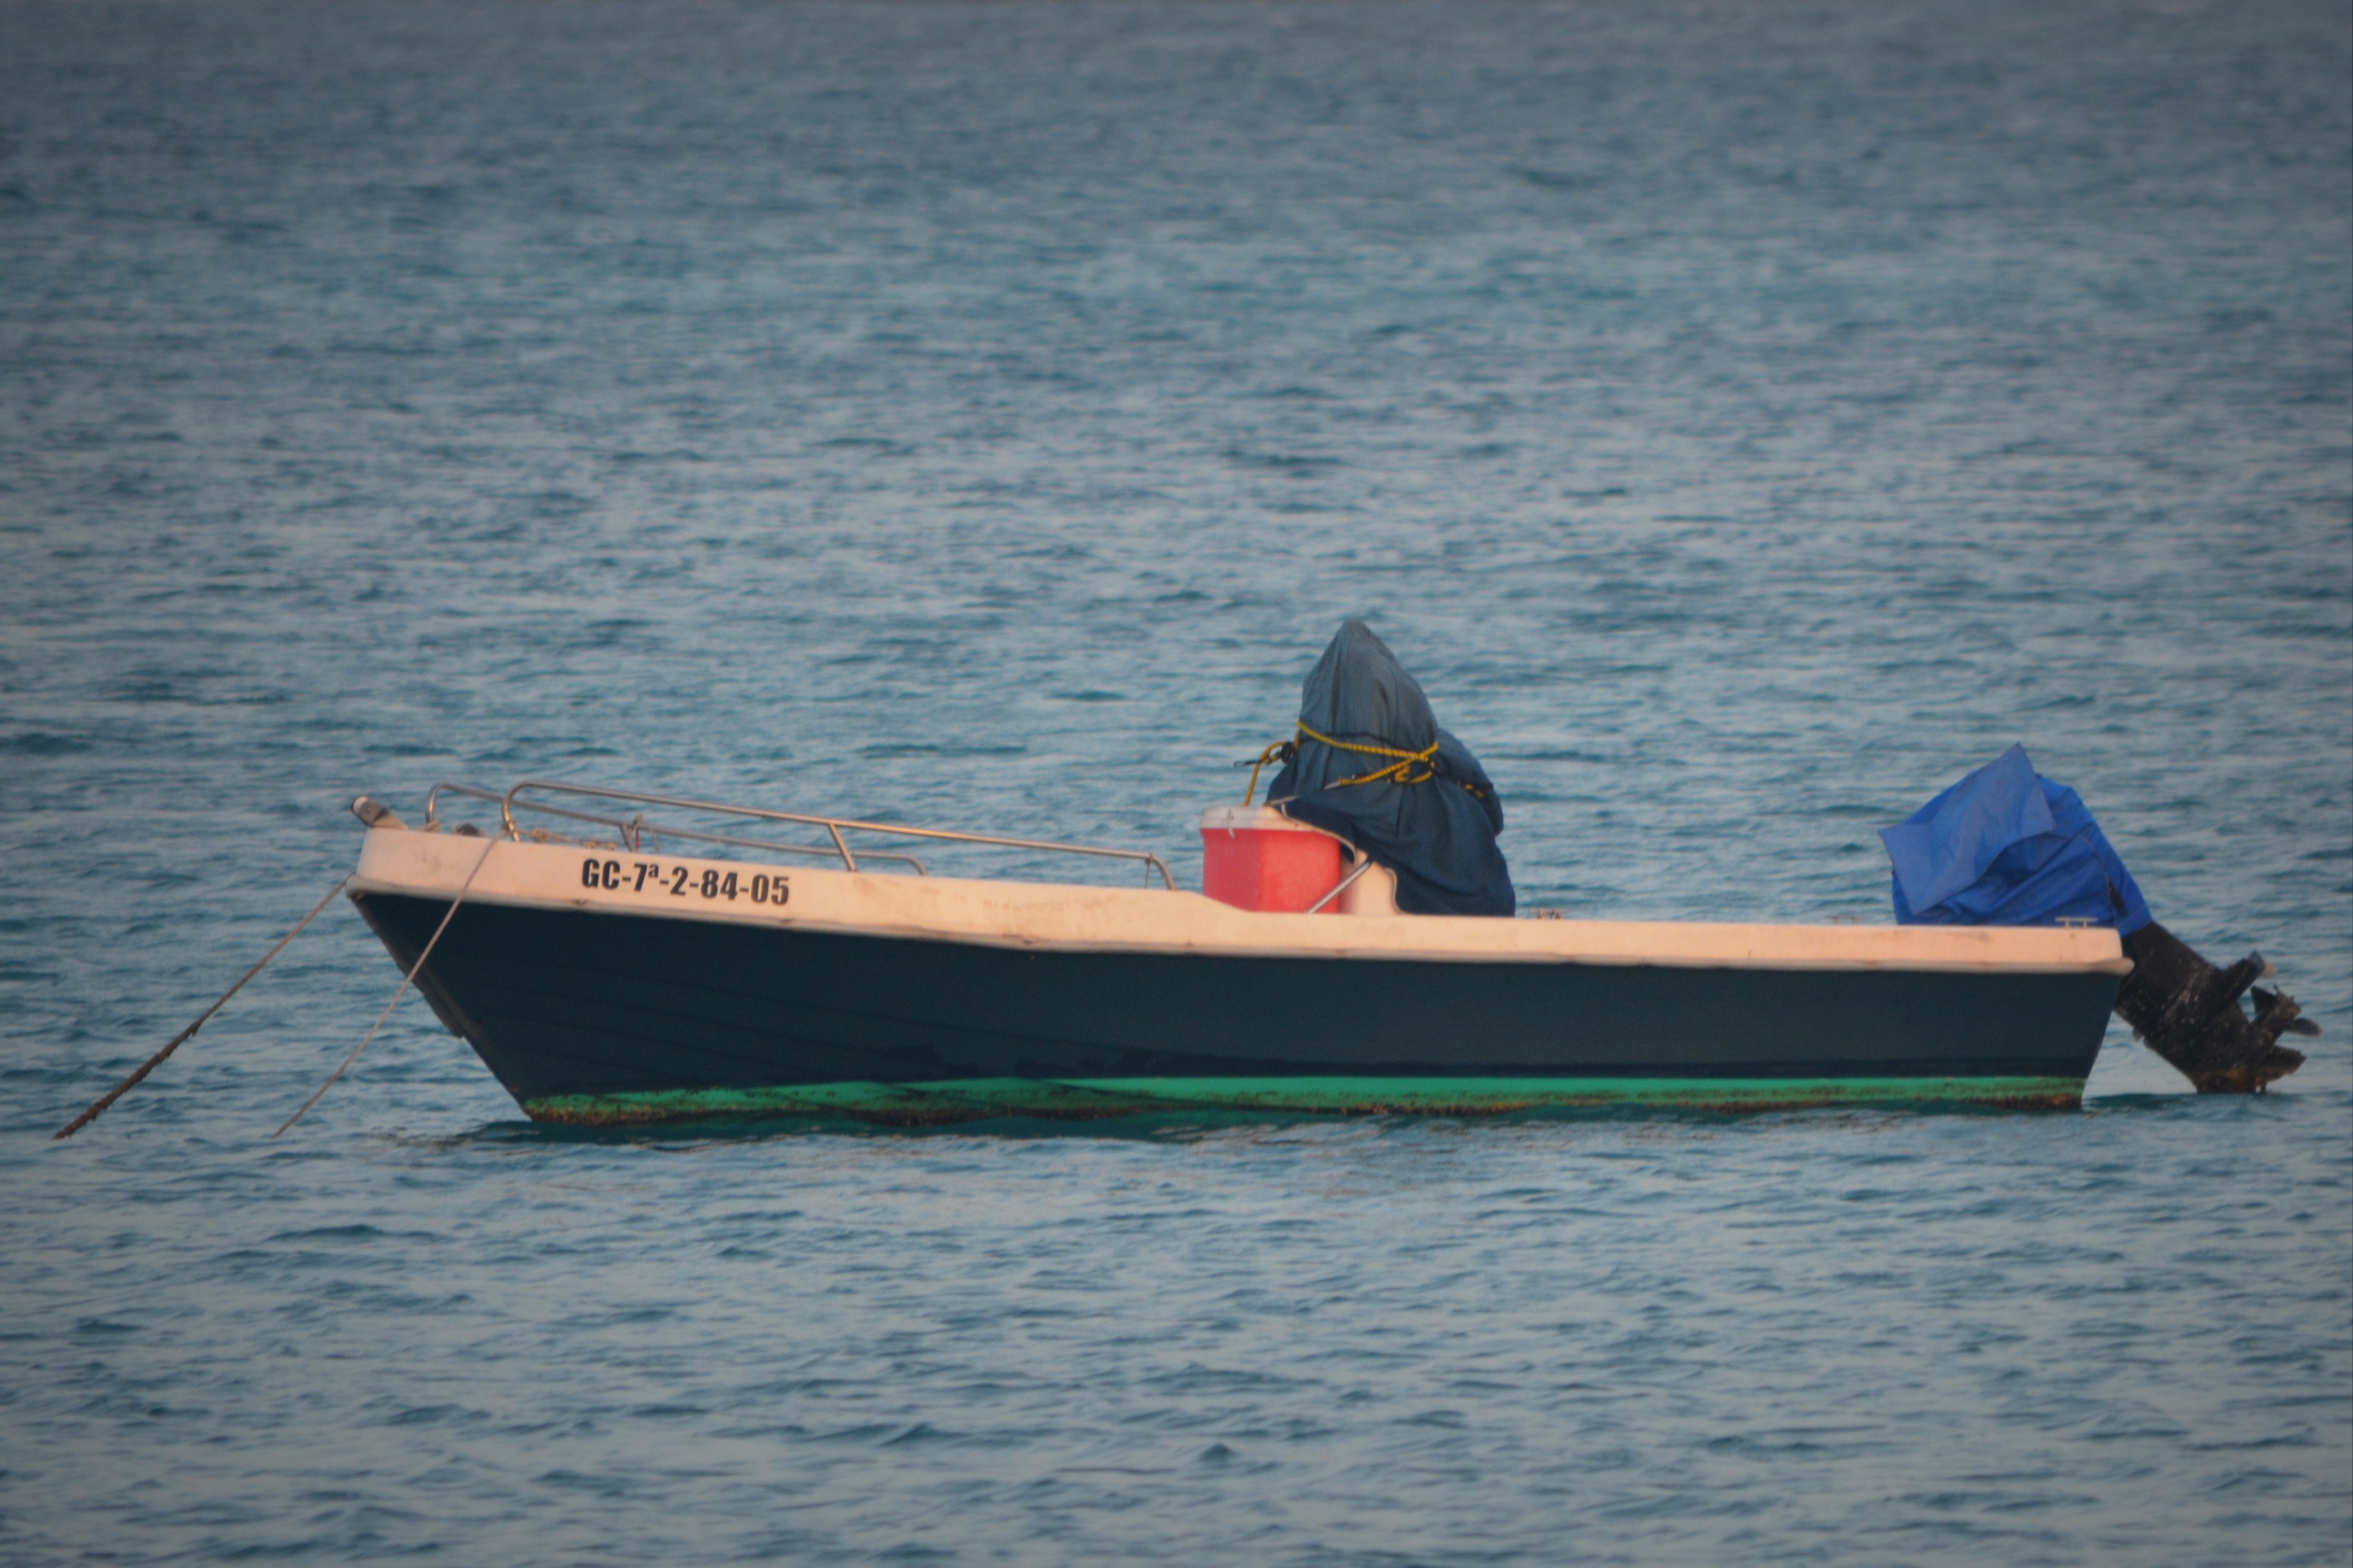
sea, boat, canoe, paddle, vehicle, bay, motorboat, fishing boat, boating, watercraft, dinghy, skiff, watercraft rowing